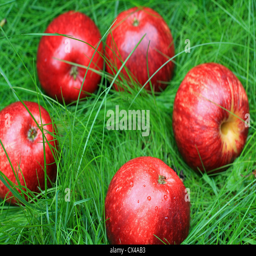
big , red , ripe apples on the green bright grass